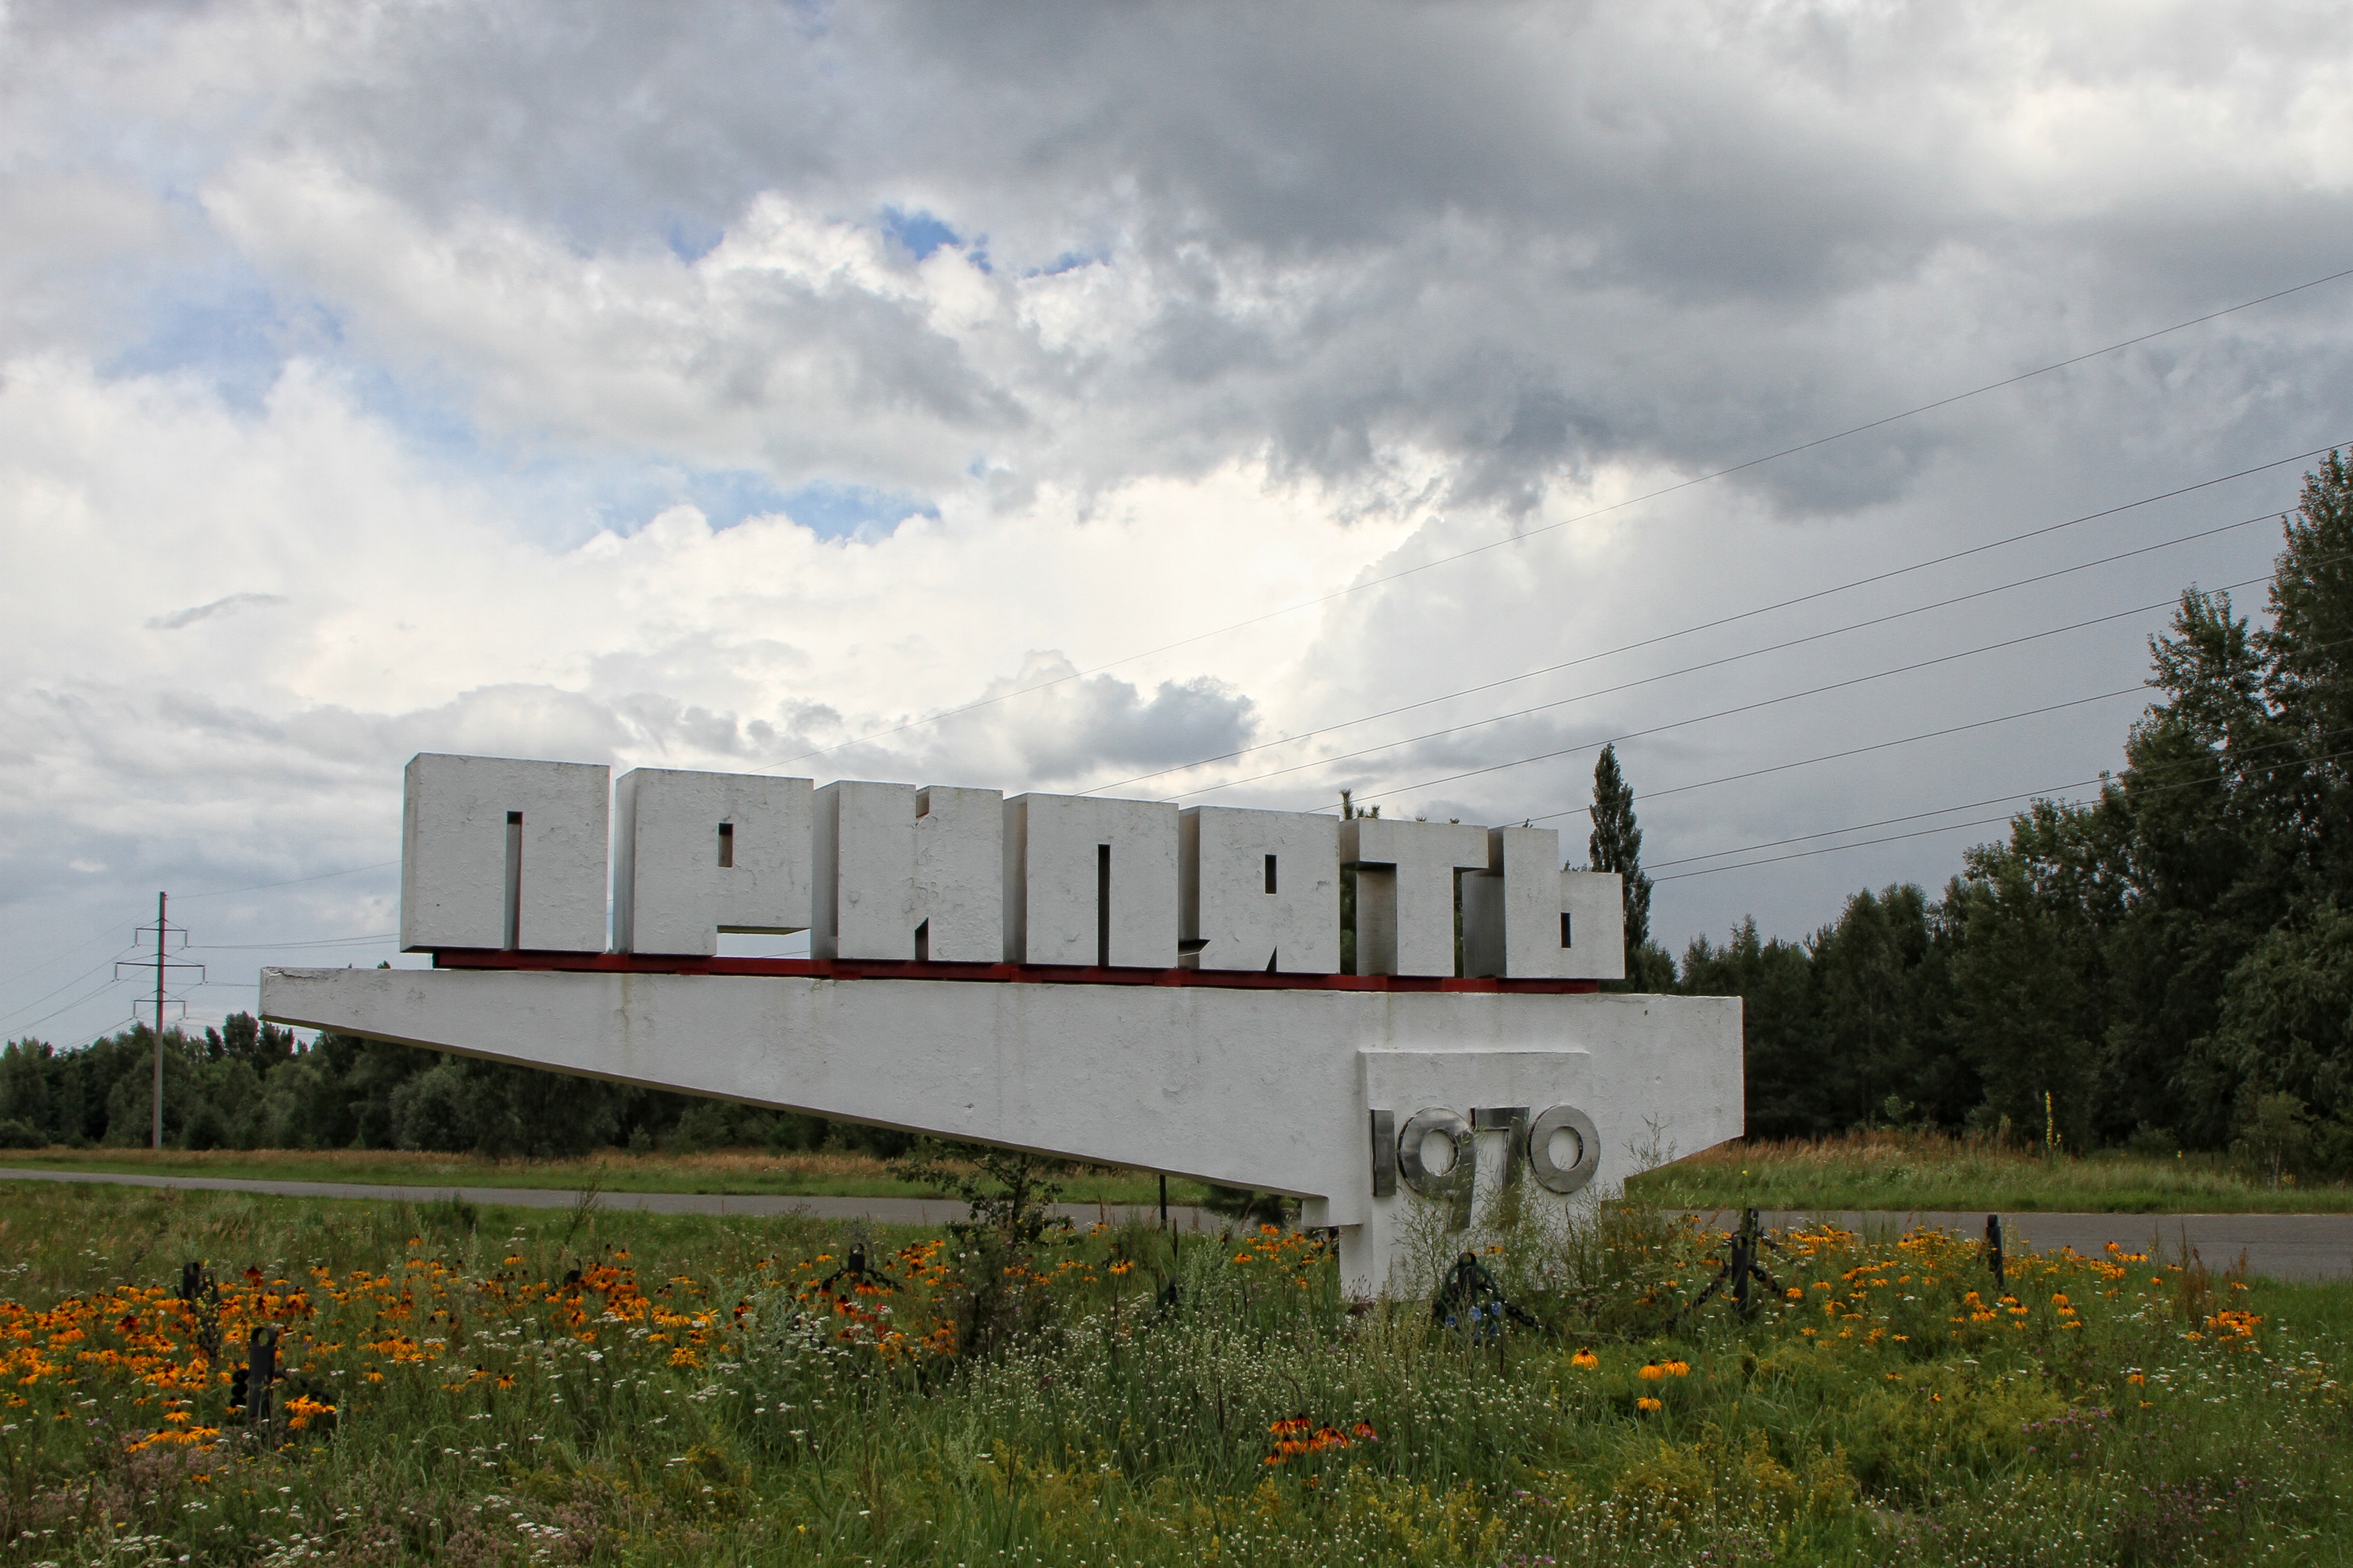
sea, coast, cloud, sky, transport, sign, tower, road sign, pripyat, ukraine, rural area